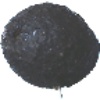
Label: avocado